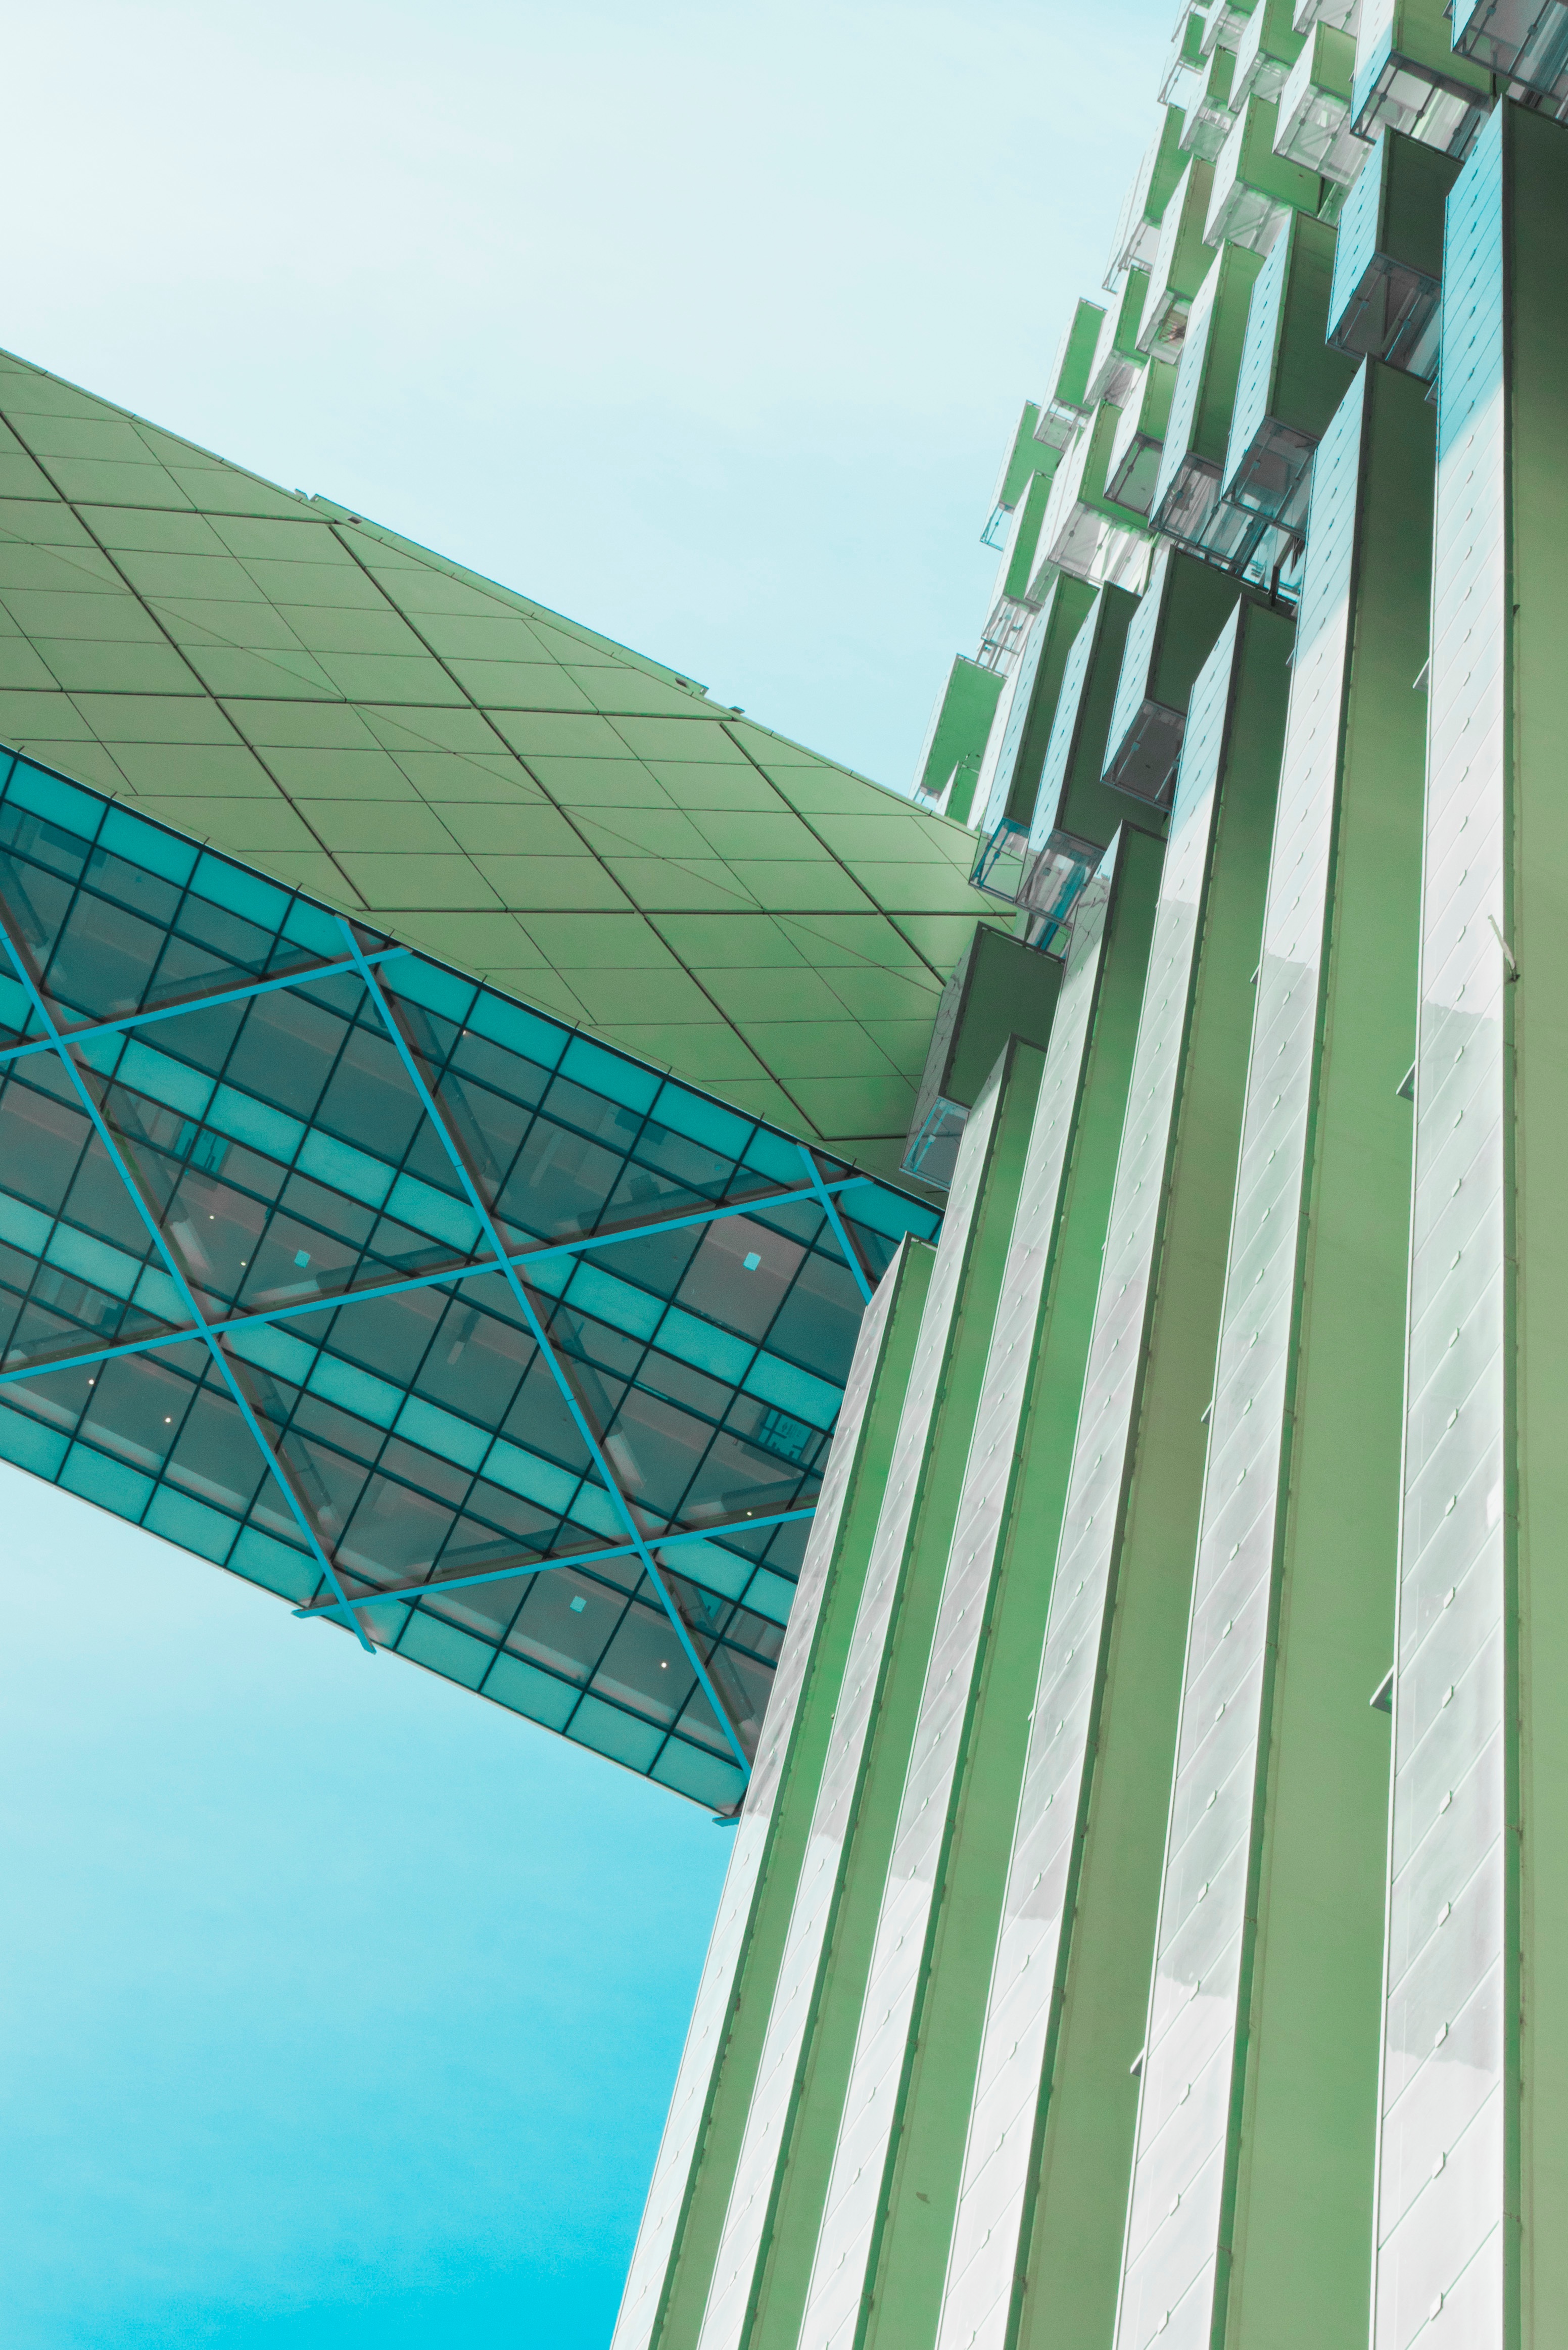
architecture, structure, sunlight, skyscraper, line, green, facade, blue, symmetry, daylighting